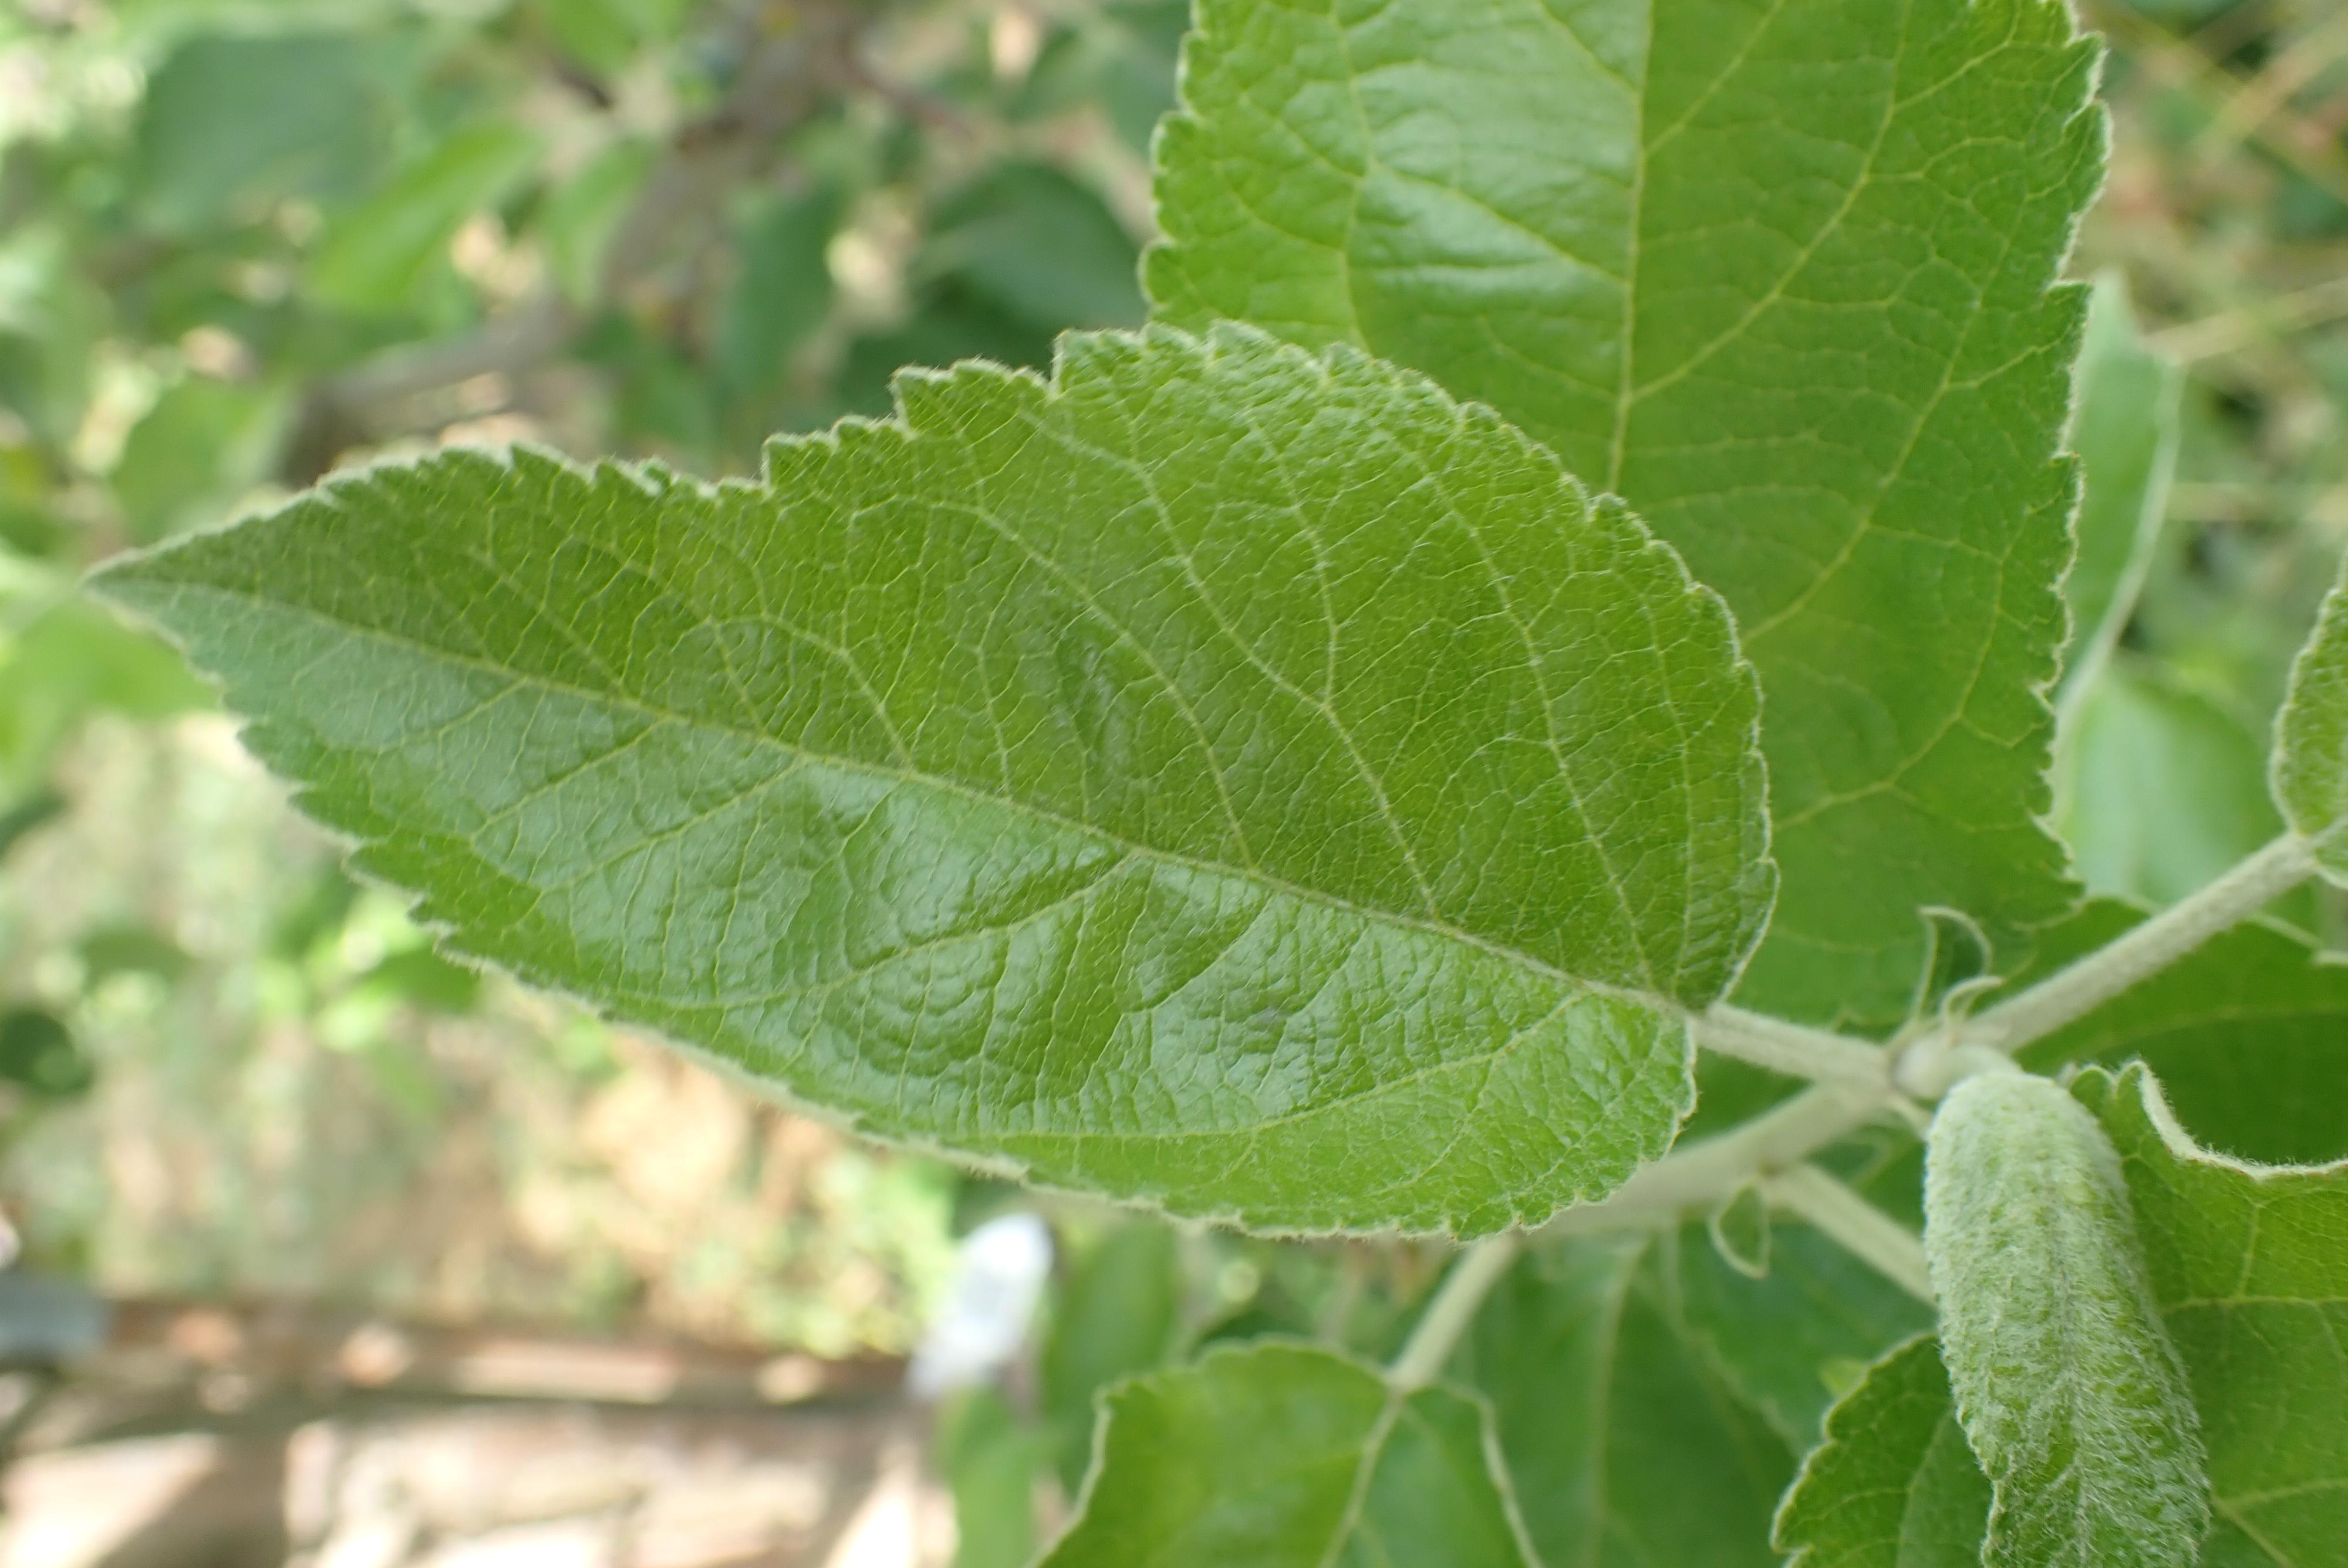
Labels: healthy